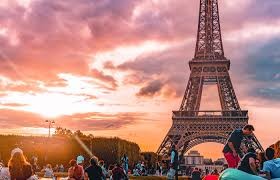
Landmark: Eiffel Tower